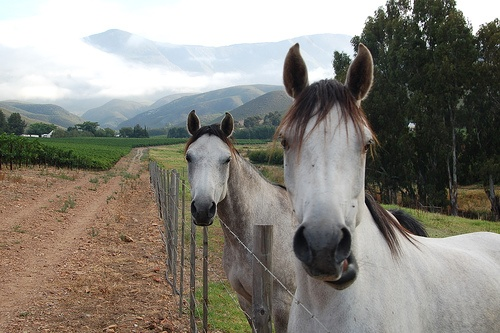
Two horses stick their heads over a fence along side a dirt road.
Two white horses are looking over a metal fence.
Two horses standing behind a barbed wire fence
Two horses seem to be looking towards the camera
Two horses in a grassy field near a wire fence.